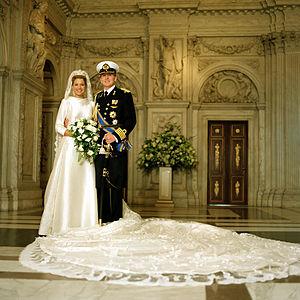
Le mariage est une union conjugale contractuelle et/ou rituelle, à durée illimitée, déterminée ou indéterminée, reconnue et encadrée par une institution juridique ou religieuse qui en détermine les modalités. Le terme désigne à la fois la cérémonie rituelle, l'union qui en est issue et l'institution en définissant les règles. C'est l'un des cadres établissant les structures familiales d'une société.